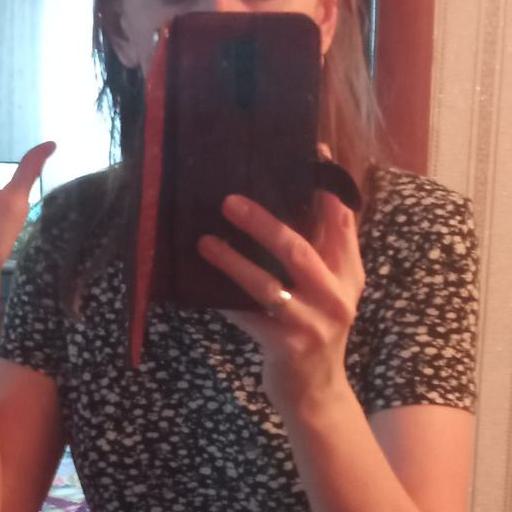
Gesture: no_gesture